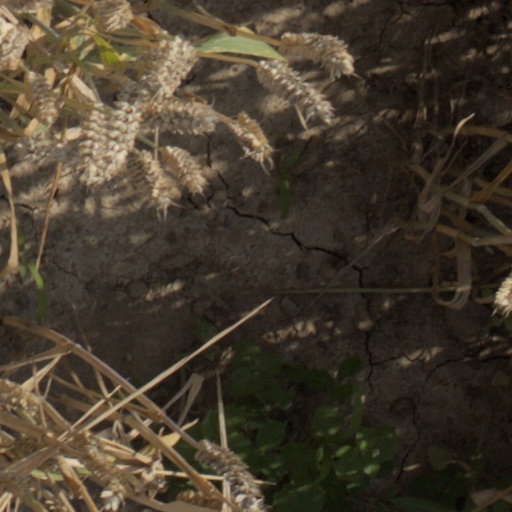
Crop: wheat